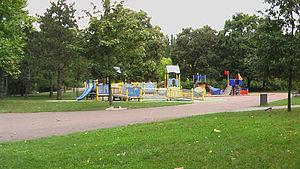
Jeux d'enfants autour du lac Kir, Dijon.
Le lac Kir est un lac artificiel situé en France, à l'entrée ouest de Dijon, dans le département de la Côte-d'Or. Traversé d'ouest en est par les eaux de l'Ouche, il constitue le seul plan d'eau de l'agglomération. Inauguré en 1964, il porte depuis 1965 le nom de son créateur Félix Kir. Il constitue aujourd'hui un espace de loisirs de l'agglomération dijonnaise. Il propose de nombreuses activités liées au plan d'eau ou à ses abords boisés, qui sont sillonnés de chemins de randonnées et de pistes cyclables. Il est en outre régulièrement le lieu d'organisation d’événements, comme l'opération Dijon Plage.